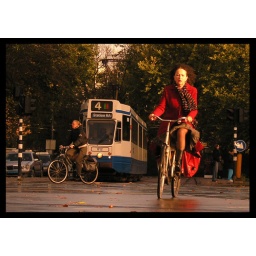
Lady in red on a bike